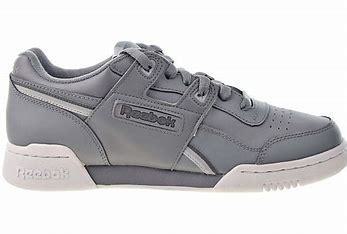
Brand: Reebok
Model: Workout Plus Mu